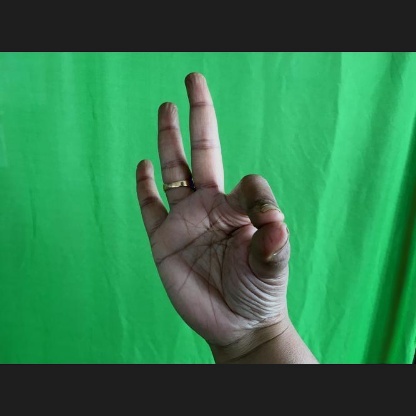
Mudra: Hamsasyam